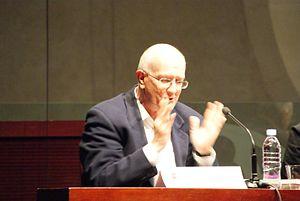
Marcel Gauchet - conférence au collège des Bernardins du 27 janvier 2011